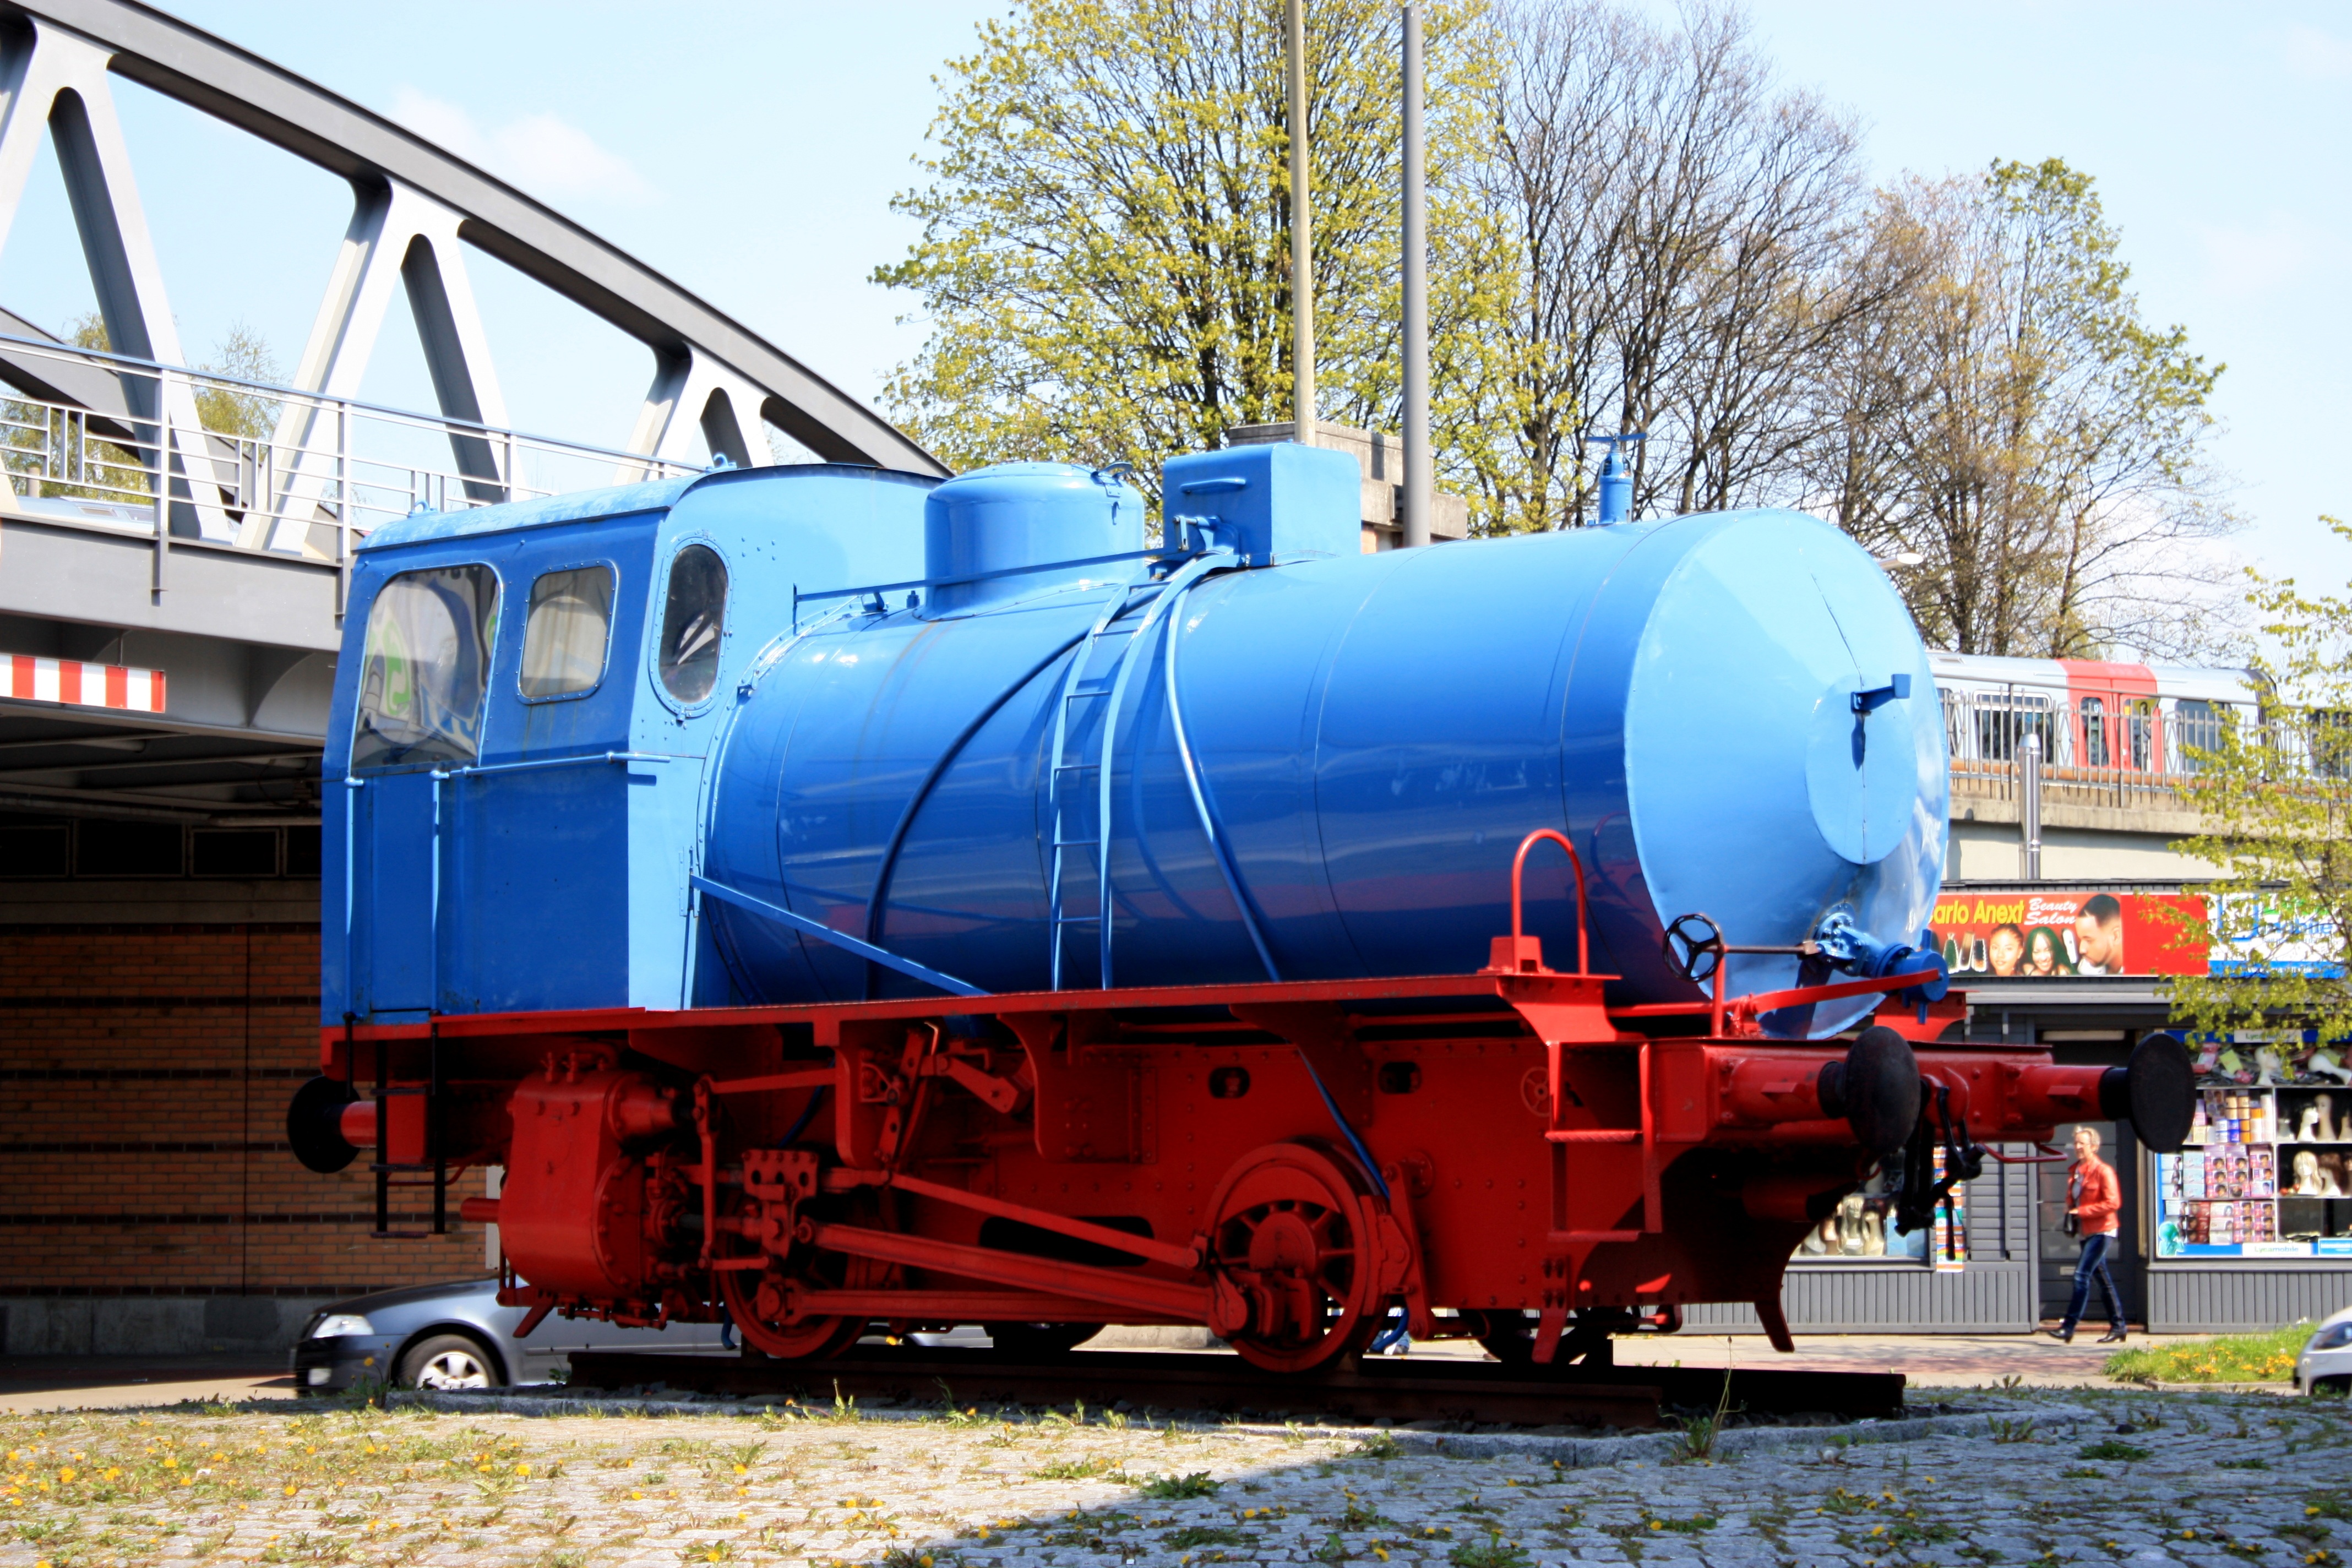
railway, train, transport, vehicle, places of interest, locomotive, loco, exhibition, presentation, hamburg, rail transport, museum of the work, land vehicle, freight car, rolling stock, railroad car